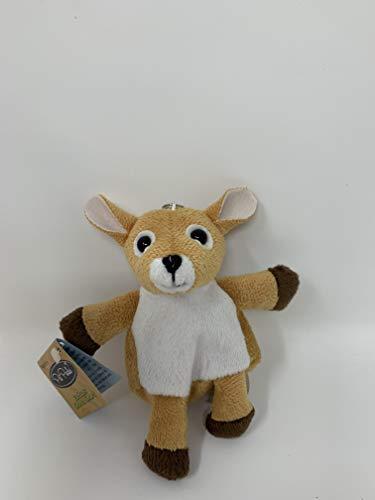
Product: Education Outdoors Fawn Pet Pod, One Color, One Size
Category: Toys & Games | Stuffed Animals & Plush Toys
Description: Attach this cute fawn to your purse, backpack or keychain and never misplace your ear buds again.
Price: $4.17
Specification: ProductDimensions:4x2x1inches|ItemWeight:1.6ounces|ShippingWeight:1.6ounces(Viewshippingratesandpolicies)|DomesticShipping:ItemcanbeshippedwithinU.S.|InternationalShipping:ThisitemcanbeshippedtoselectcountriesoutsideoftheU.S.LearnMore|ASIN:B00KOJYX32|Itemmodelnumber:Fawn1|Manufacturerrecommendedage:6months-8years